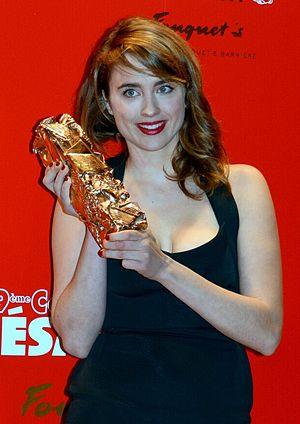
Adèle Haenel à la cérémonie des César
La 39ᵉ cérémonie des César du cinéma, organisée par l'Académie des arts et techniques du cinéma, s'est déroulée le 28 février 2014 au théâtre du Châtelet à Paris, et a récompensé les films sortis en 2013.
Adèle Haenel [adɛl enɛl], née le 11 février 1989 à Paris, est une actrice française.